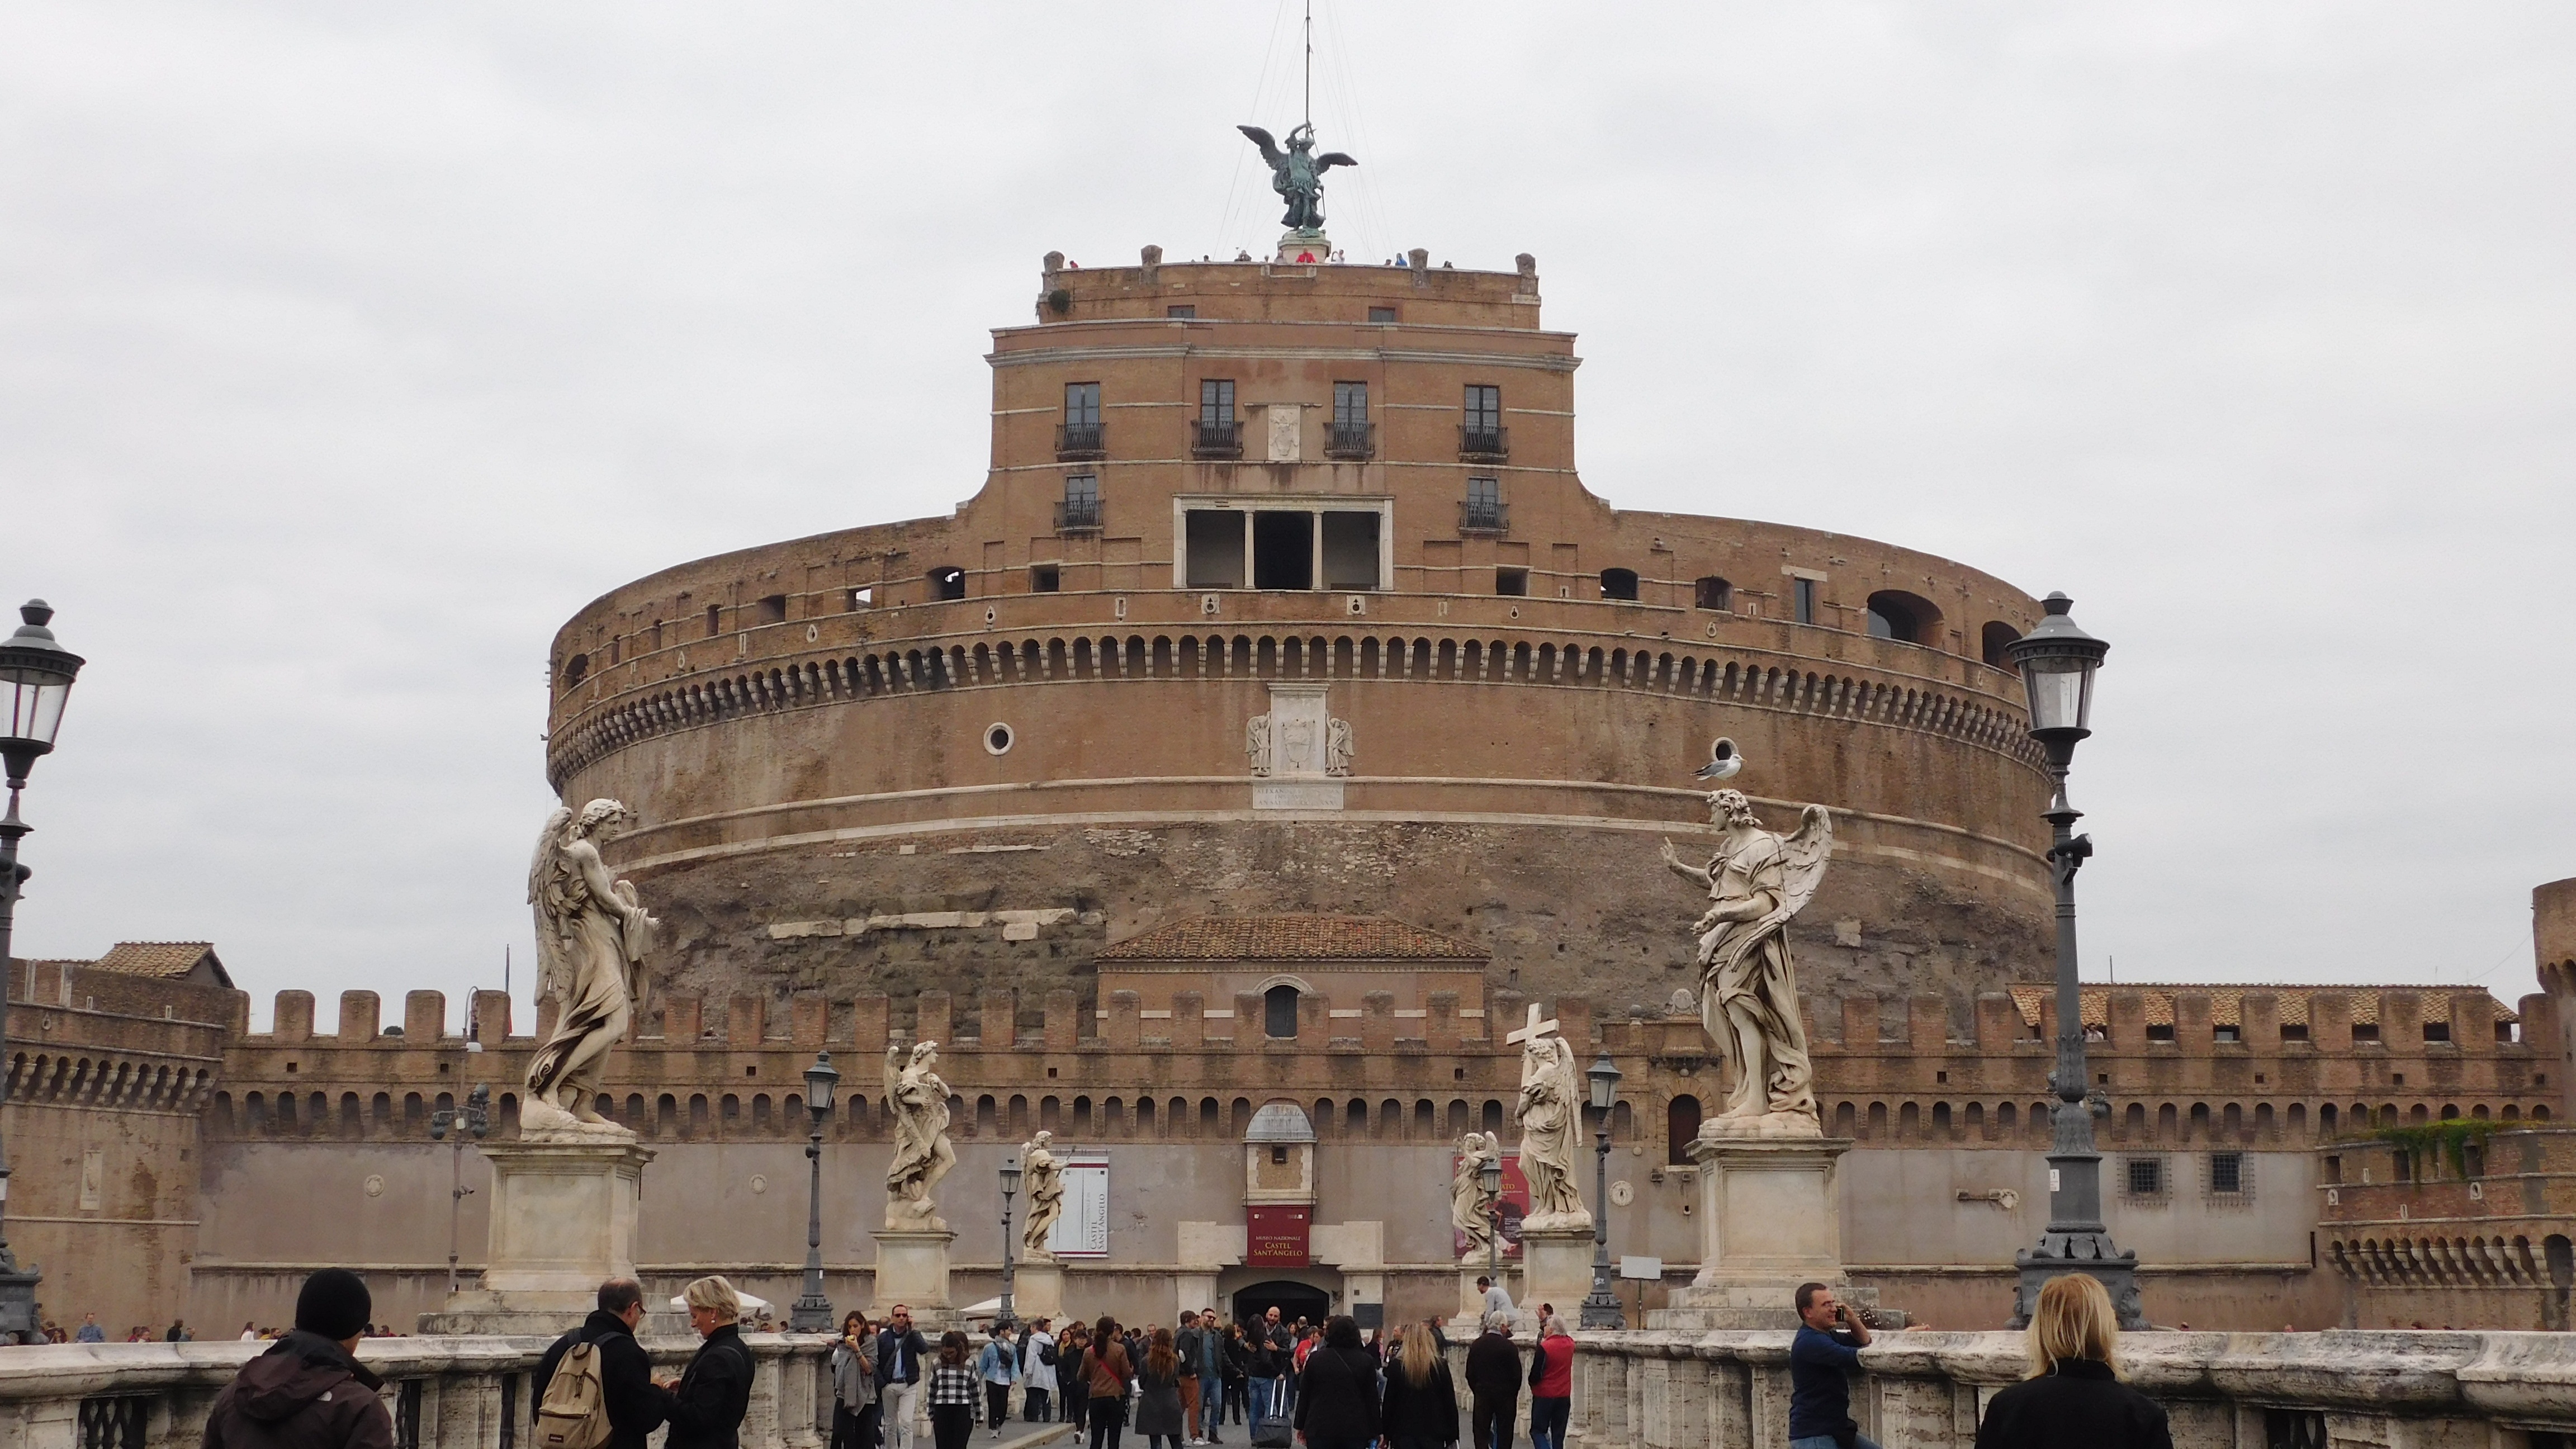
architecture, view, building, palace, old, monument, panorama, downtown, lookout, tower, plaza, landmark, italy, facade, tourism, places of interest, vatican, old town, rome, overview, roman, town square, basilica, romans, viewpoint, historically, antiquity, italy tourism, st peter's basilica, castel sant angelo, ancient rome, foresight, tours, castello sant angelo, bridge of angels, ponte sant angelo, ancient history, human settlement